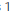
Number: 1